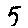
Label: 5